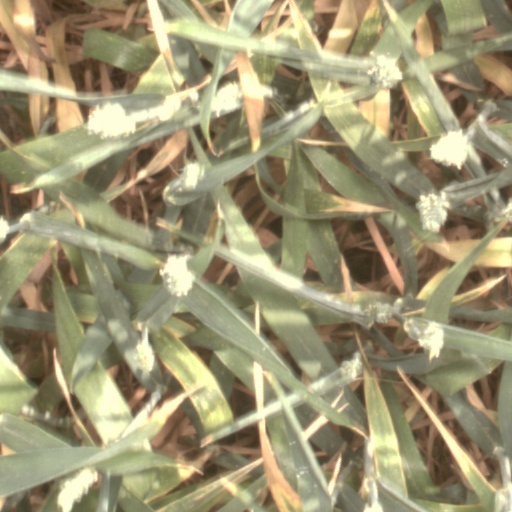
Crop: wheat